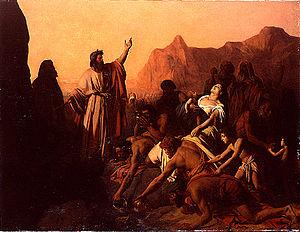
Charles Octave Blanchard, né le 12 août 1814 à Brest et décédé le 12 juillet 1842 à Paris, était un peintre d'histoire et portraitiste français.
Cette page recense les lauréats du prix de Rome en peinture, récompense inaugurée en 1663, et de façon officielle en 1667, par l'Académie royale de peinture et de sculpture à Paris, et supprimée par une réforme, après 1968.